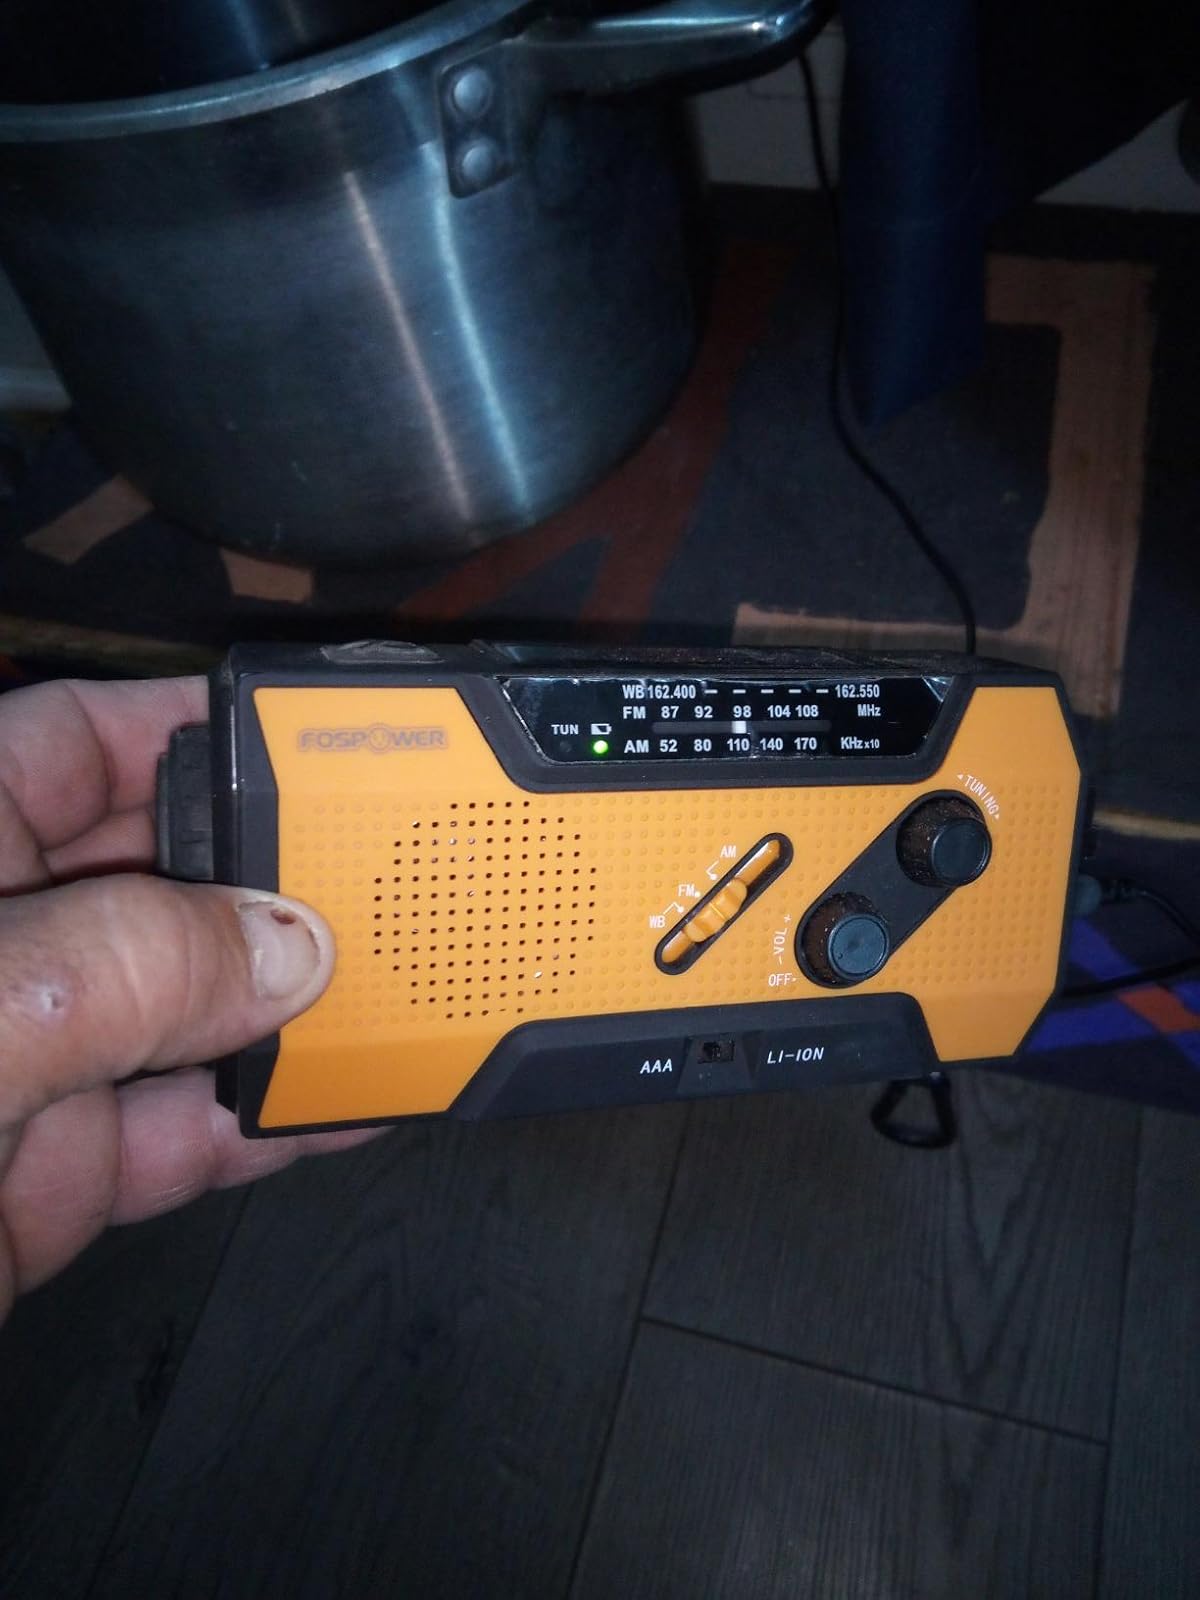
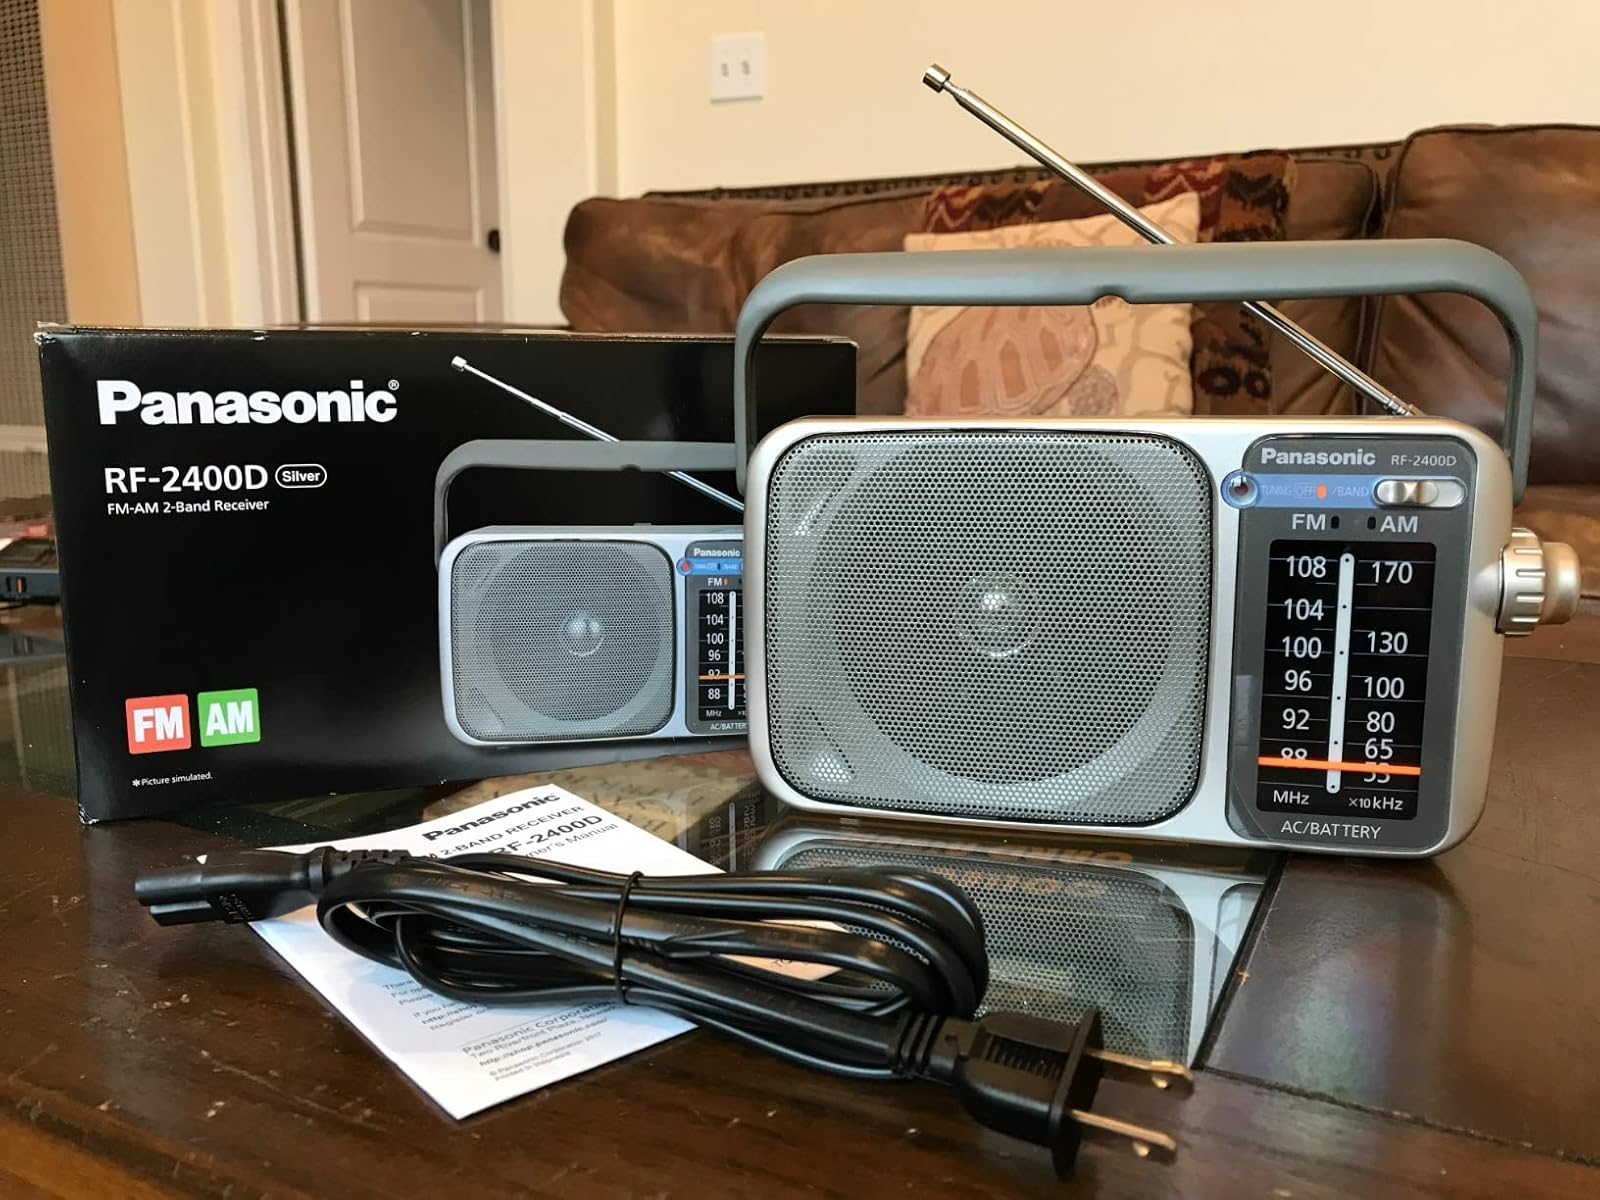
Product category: radio
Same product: no